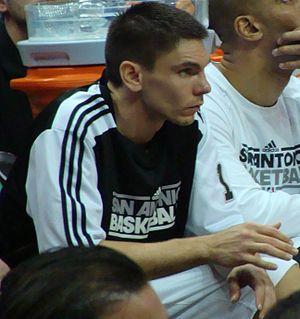
Chris Quinn, né le 27 septembre 1983 à La Nouvelle-Orléans, aux États-Unis, est un joueur américain de basket-ball. Il évolue au poste de meneur.